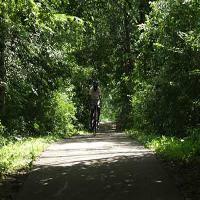
Weather: sun or clear